Black Death in England

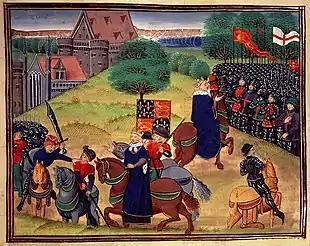
The Peasants' Revolt of 1381: the rebel leader Wat Tyler is killed on the left, while the young Richard II pacifies the crowd on the right

Oftentimes, the treatment of the Bubonic or Pneumonic plagues in England depended on the treating physician's belief on the cause. During the pinnacle times of the Black Death (1348-1350), many European Christians believed the origin of the Plague was from God. They believed the Plague was sent for punishment of sins as in the Bible "Egypt received seven plagues in the Book of Exodus, in 2